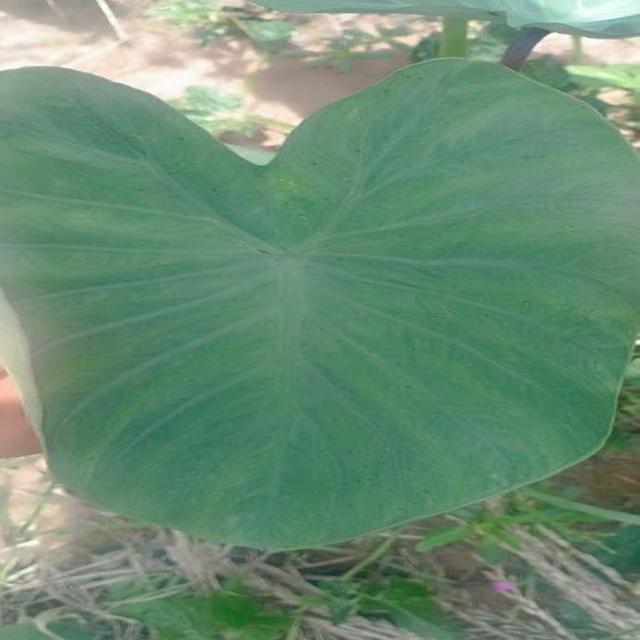
Label: Healthy